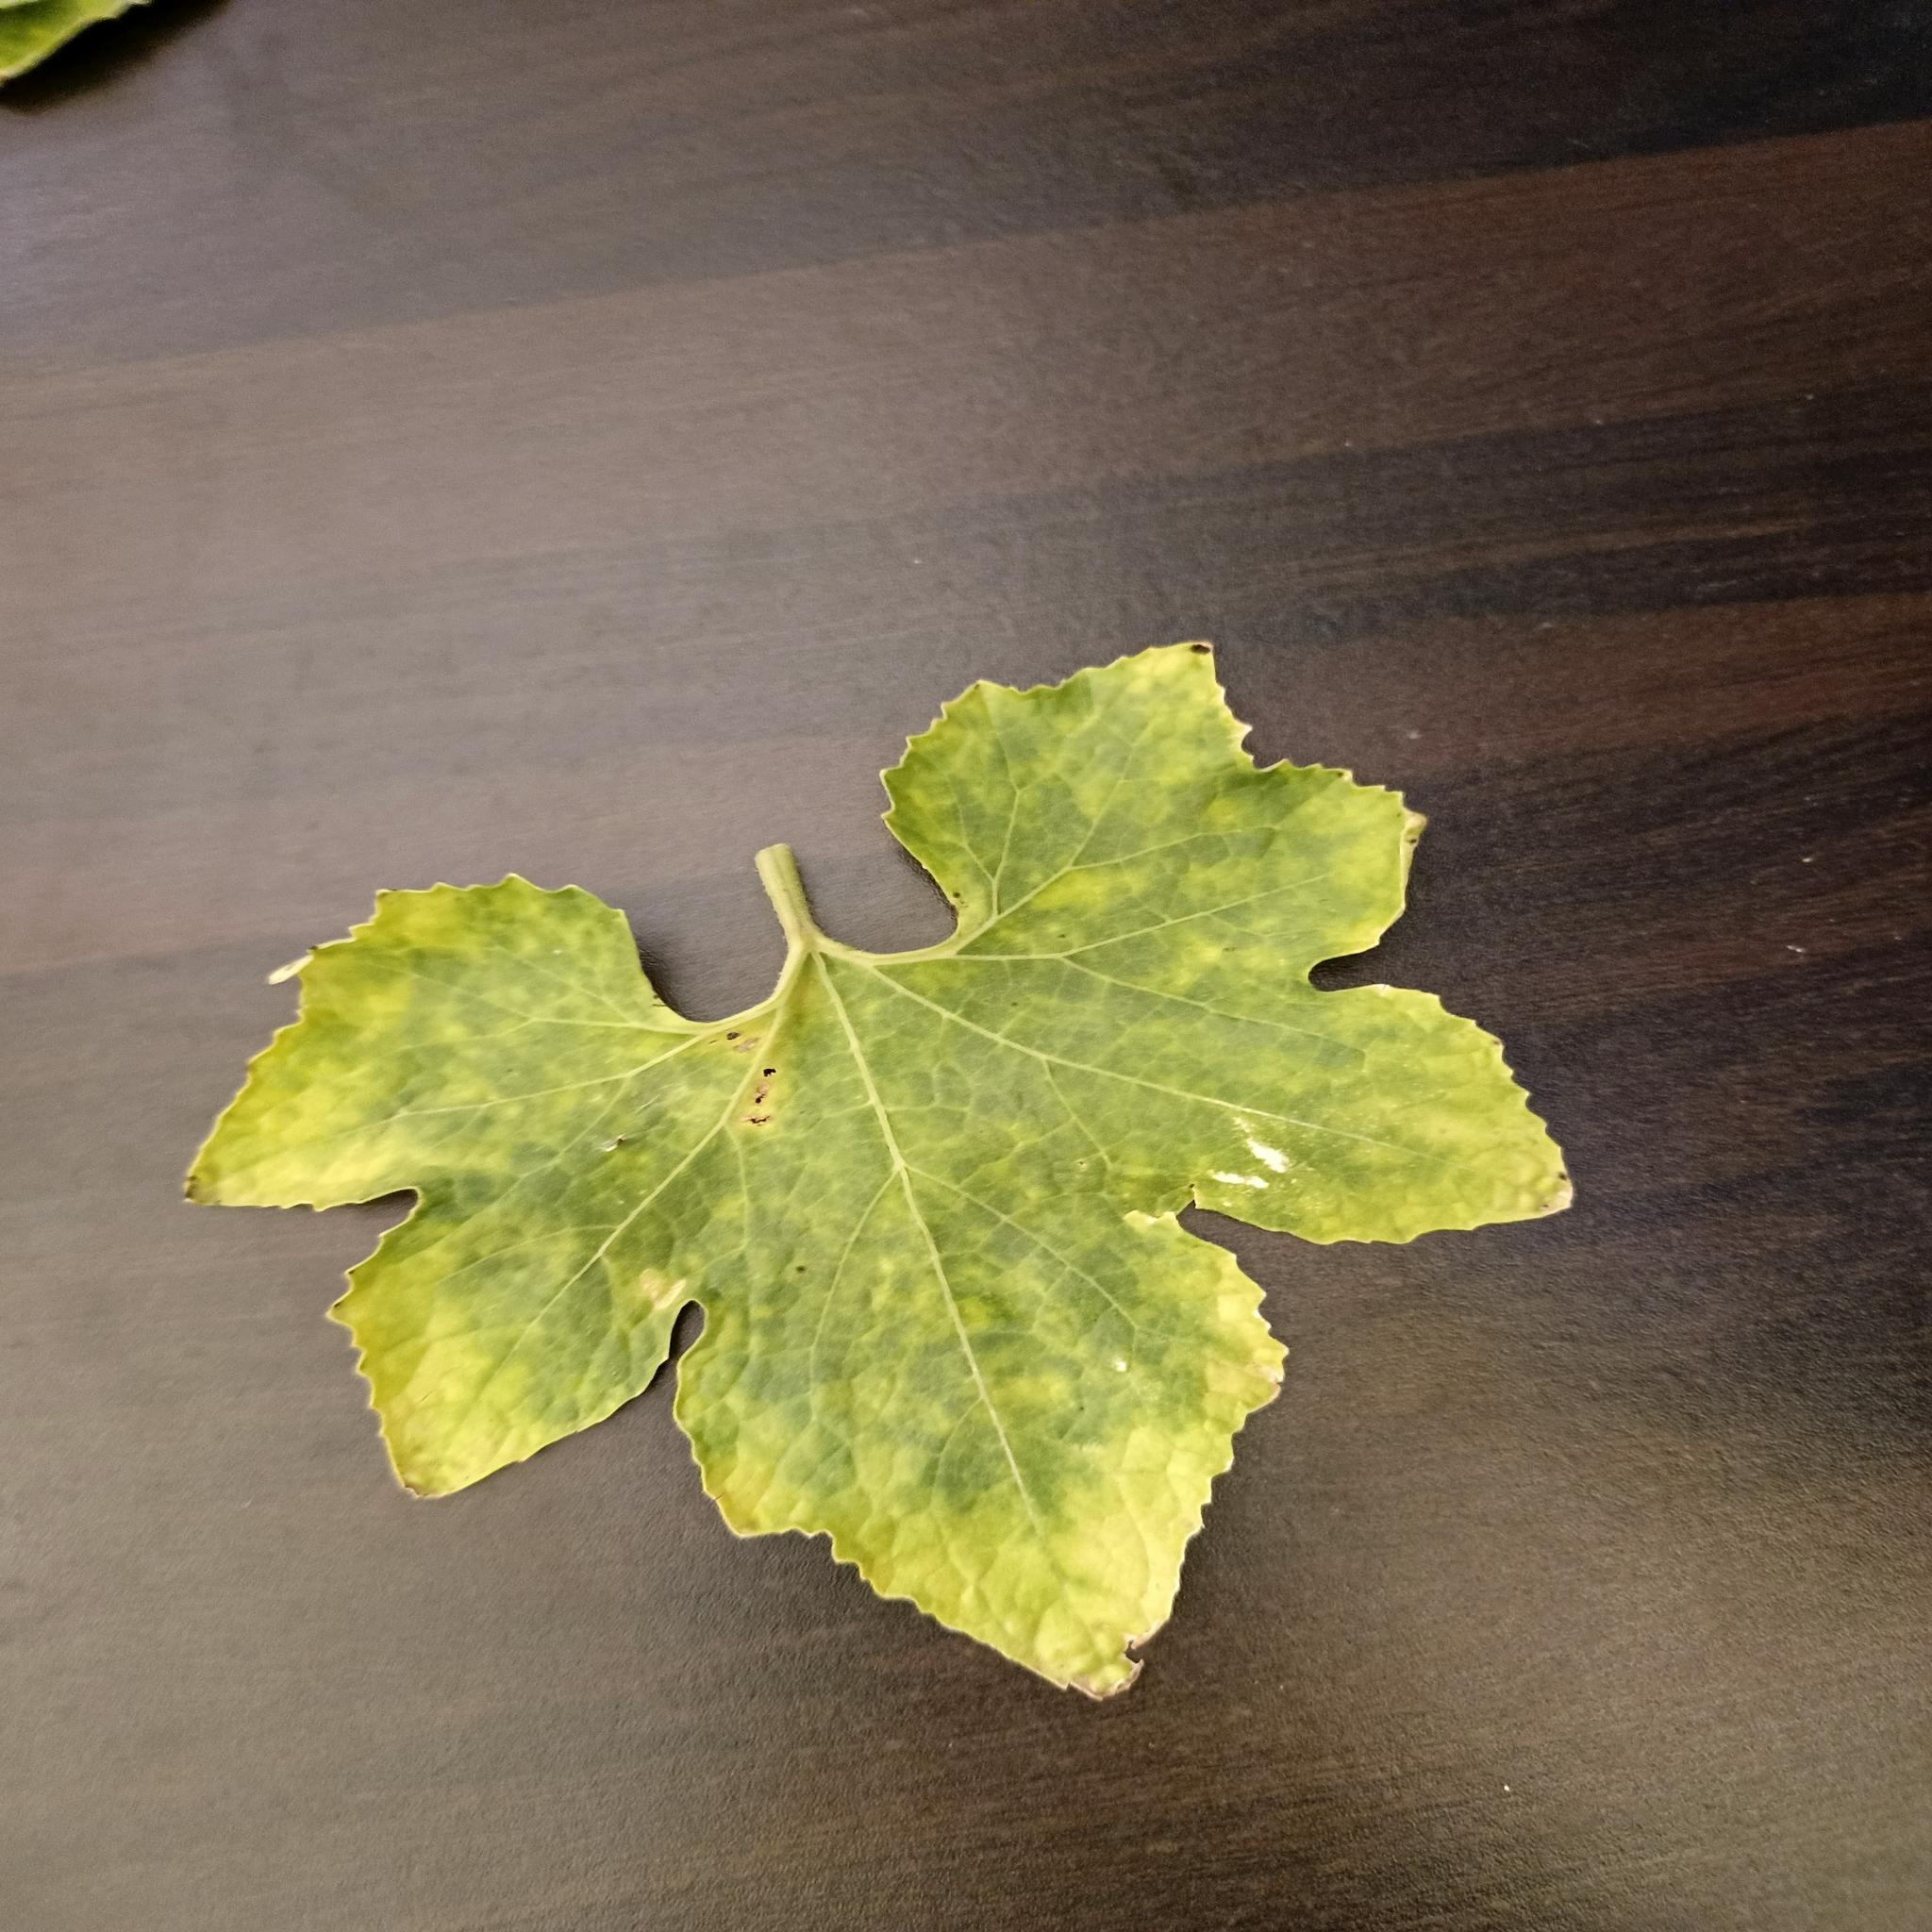
Label: Downy mildew